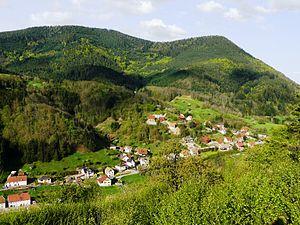
La Vaurière vue depuis la colline du Rain de l'Annot
Rombach-le-Franc est une commune française située dans le département du Haut-Rhin, en région Grand Est.